Question: How many planes are there?
Tambaya: Nawane adadin jiragen sama a gurin?
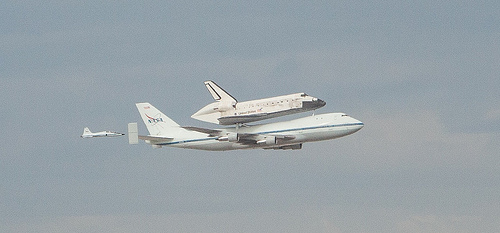
Answer: Two.
Amsa: Biyu.